Beatenberg (band)

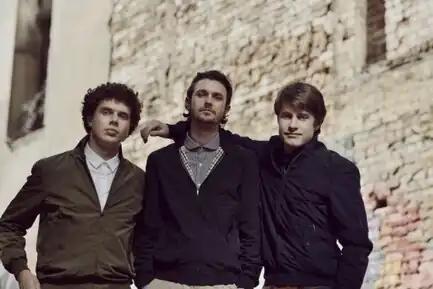
From left to right Ross Dorkin, Robin Brink, Matthew Field

Beatenberg is a South African band based in Cape Town, composed of Matthew Field (born 02.05.1994), Robin Brink, and Ross Dorkin. The group signed with Universal Music Group label in 2012. They gained national attention in 2014 from their collaboration with the artist DJ Clock with "Pluto (Remember You)", which became the number one popular song on South African radio for over 19 consecutive weeks.